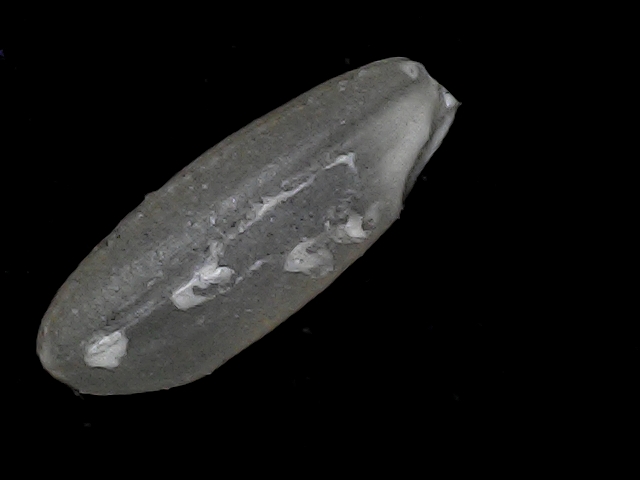
Rice variety: BD93